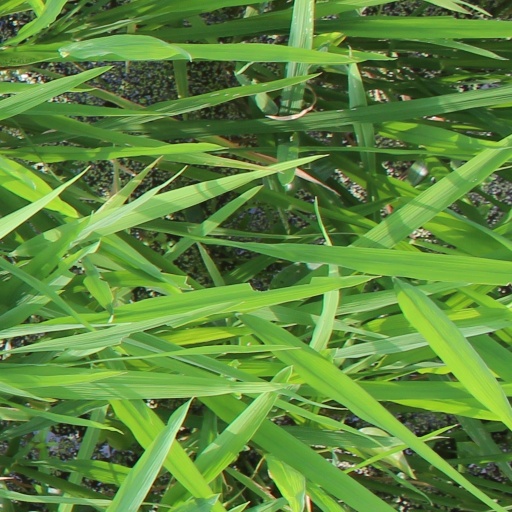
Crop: rice